Roe v. Wade

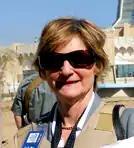
Judge Edith Jones

Into the 21st century, advocates of "Roe" describe it as vital to the preservation of women's rights, personal freedom, bodily integrity, and privacy. Advocates have also reasoned that access to safe abortion and reproductive freedom generally are fundamental rights. Supporters of "Roe" contend that even if abortion rights are also supported by another portion of the constitution, the decision in 1973 accurately founds the right in the Fourteenth Amendment. Others support "Roe" despite concern that the fundamental right to abortion is found elsewhere in the Constitution but not in the portions referenced in the 1973 decision. They also tend to believe that the power balance between men and women is unequal, and that issues like access to birth control and political representation affect women's equality.